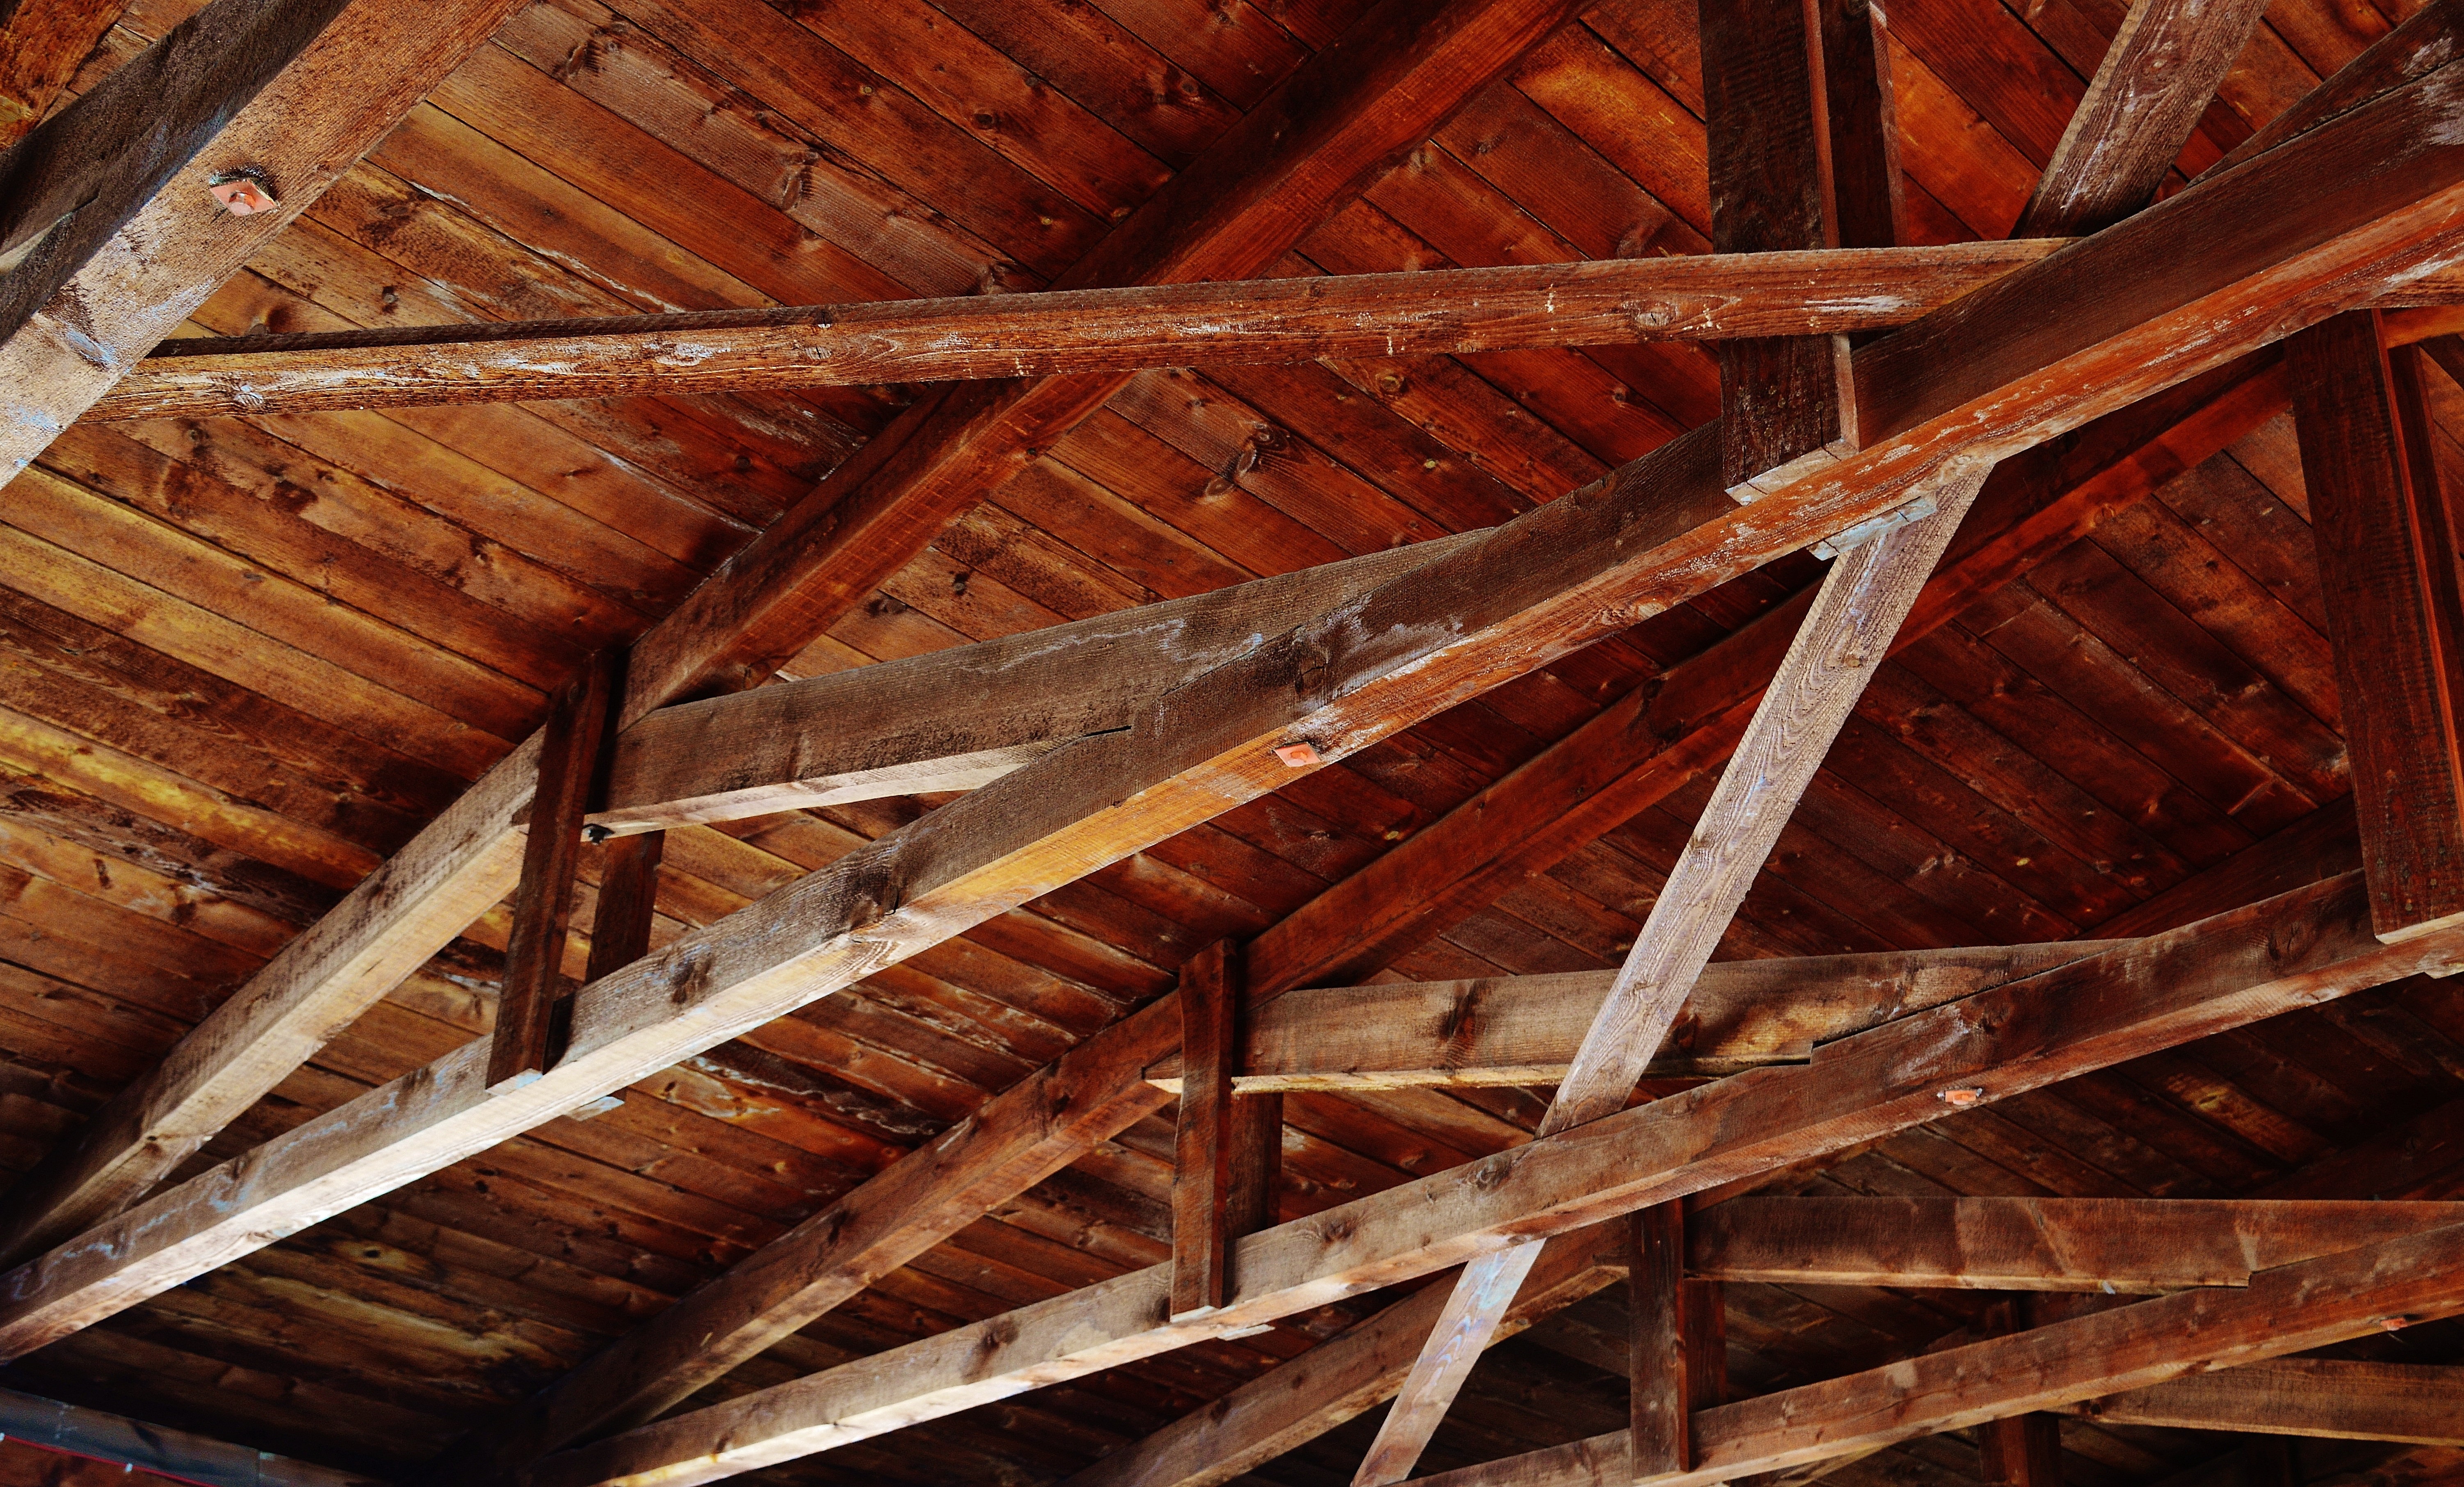
wood, floor, roof, barn, beam, bar, ceiling, construction, lumber, blanket, material, attic, hardwood, log cabin, historically, ceiling construction, roof construction, ceiling beams